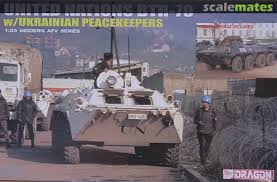
Label: BTR-70